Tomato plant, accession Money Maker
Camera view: horizontal (90 deg, fisheye); turntable rotation: 210 degrees
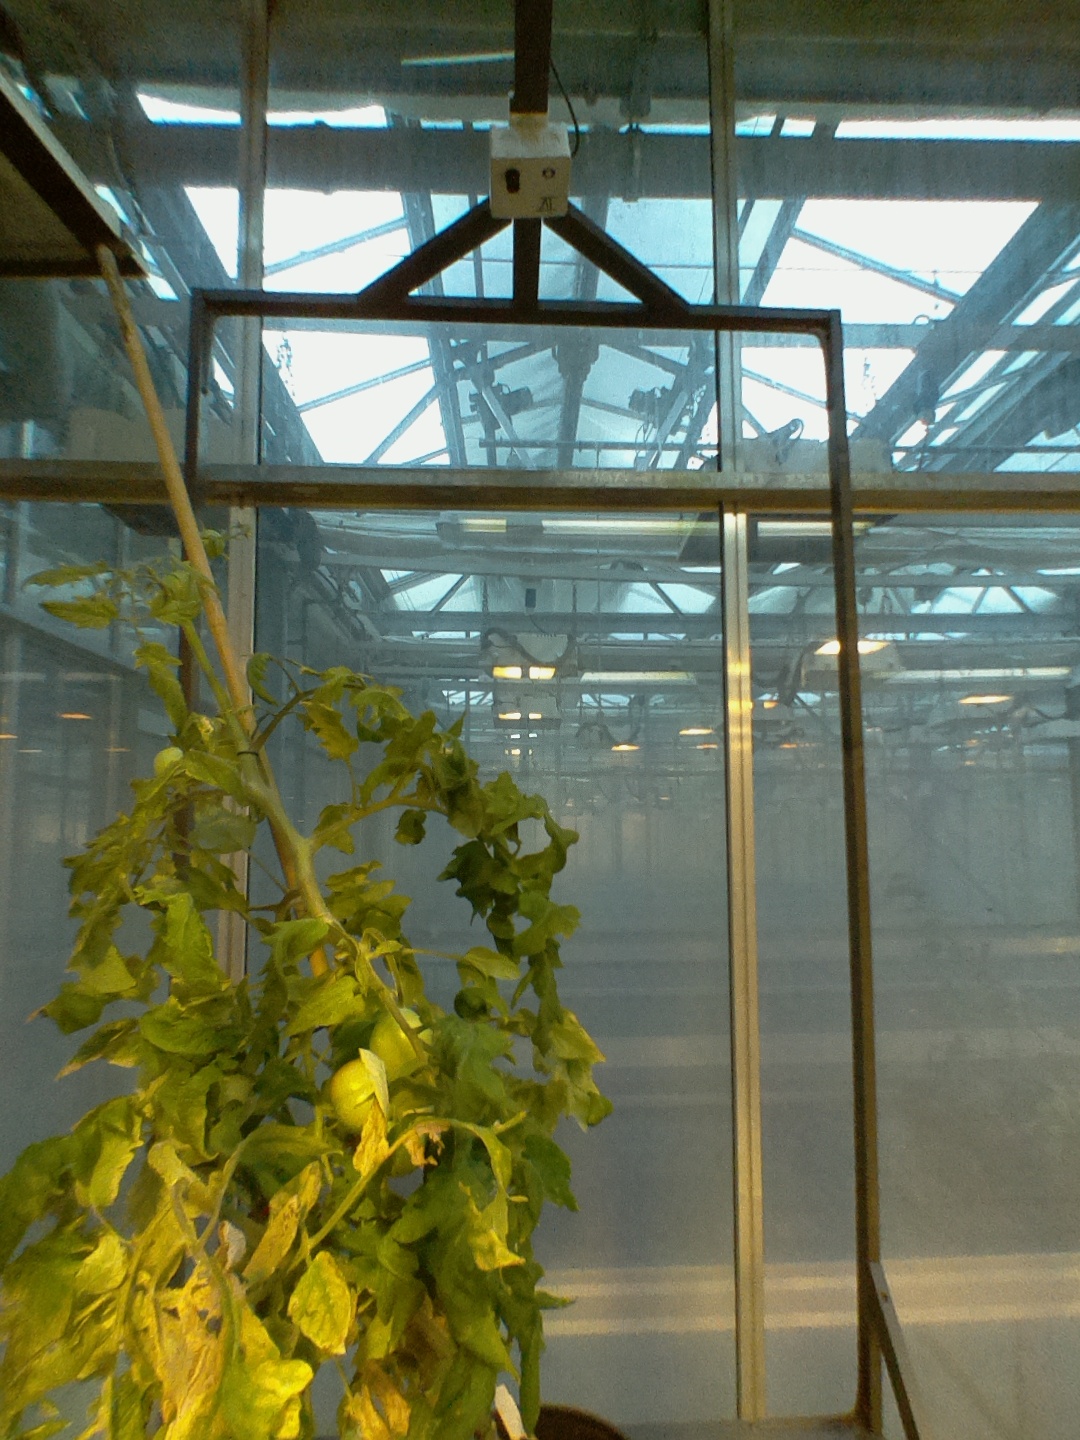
BBCH growth stage 82: 20%-30% of fruits show typical fully ripe color